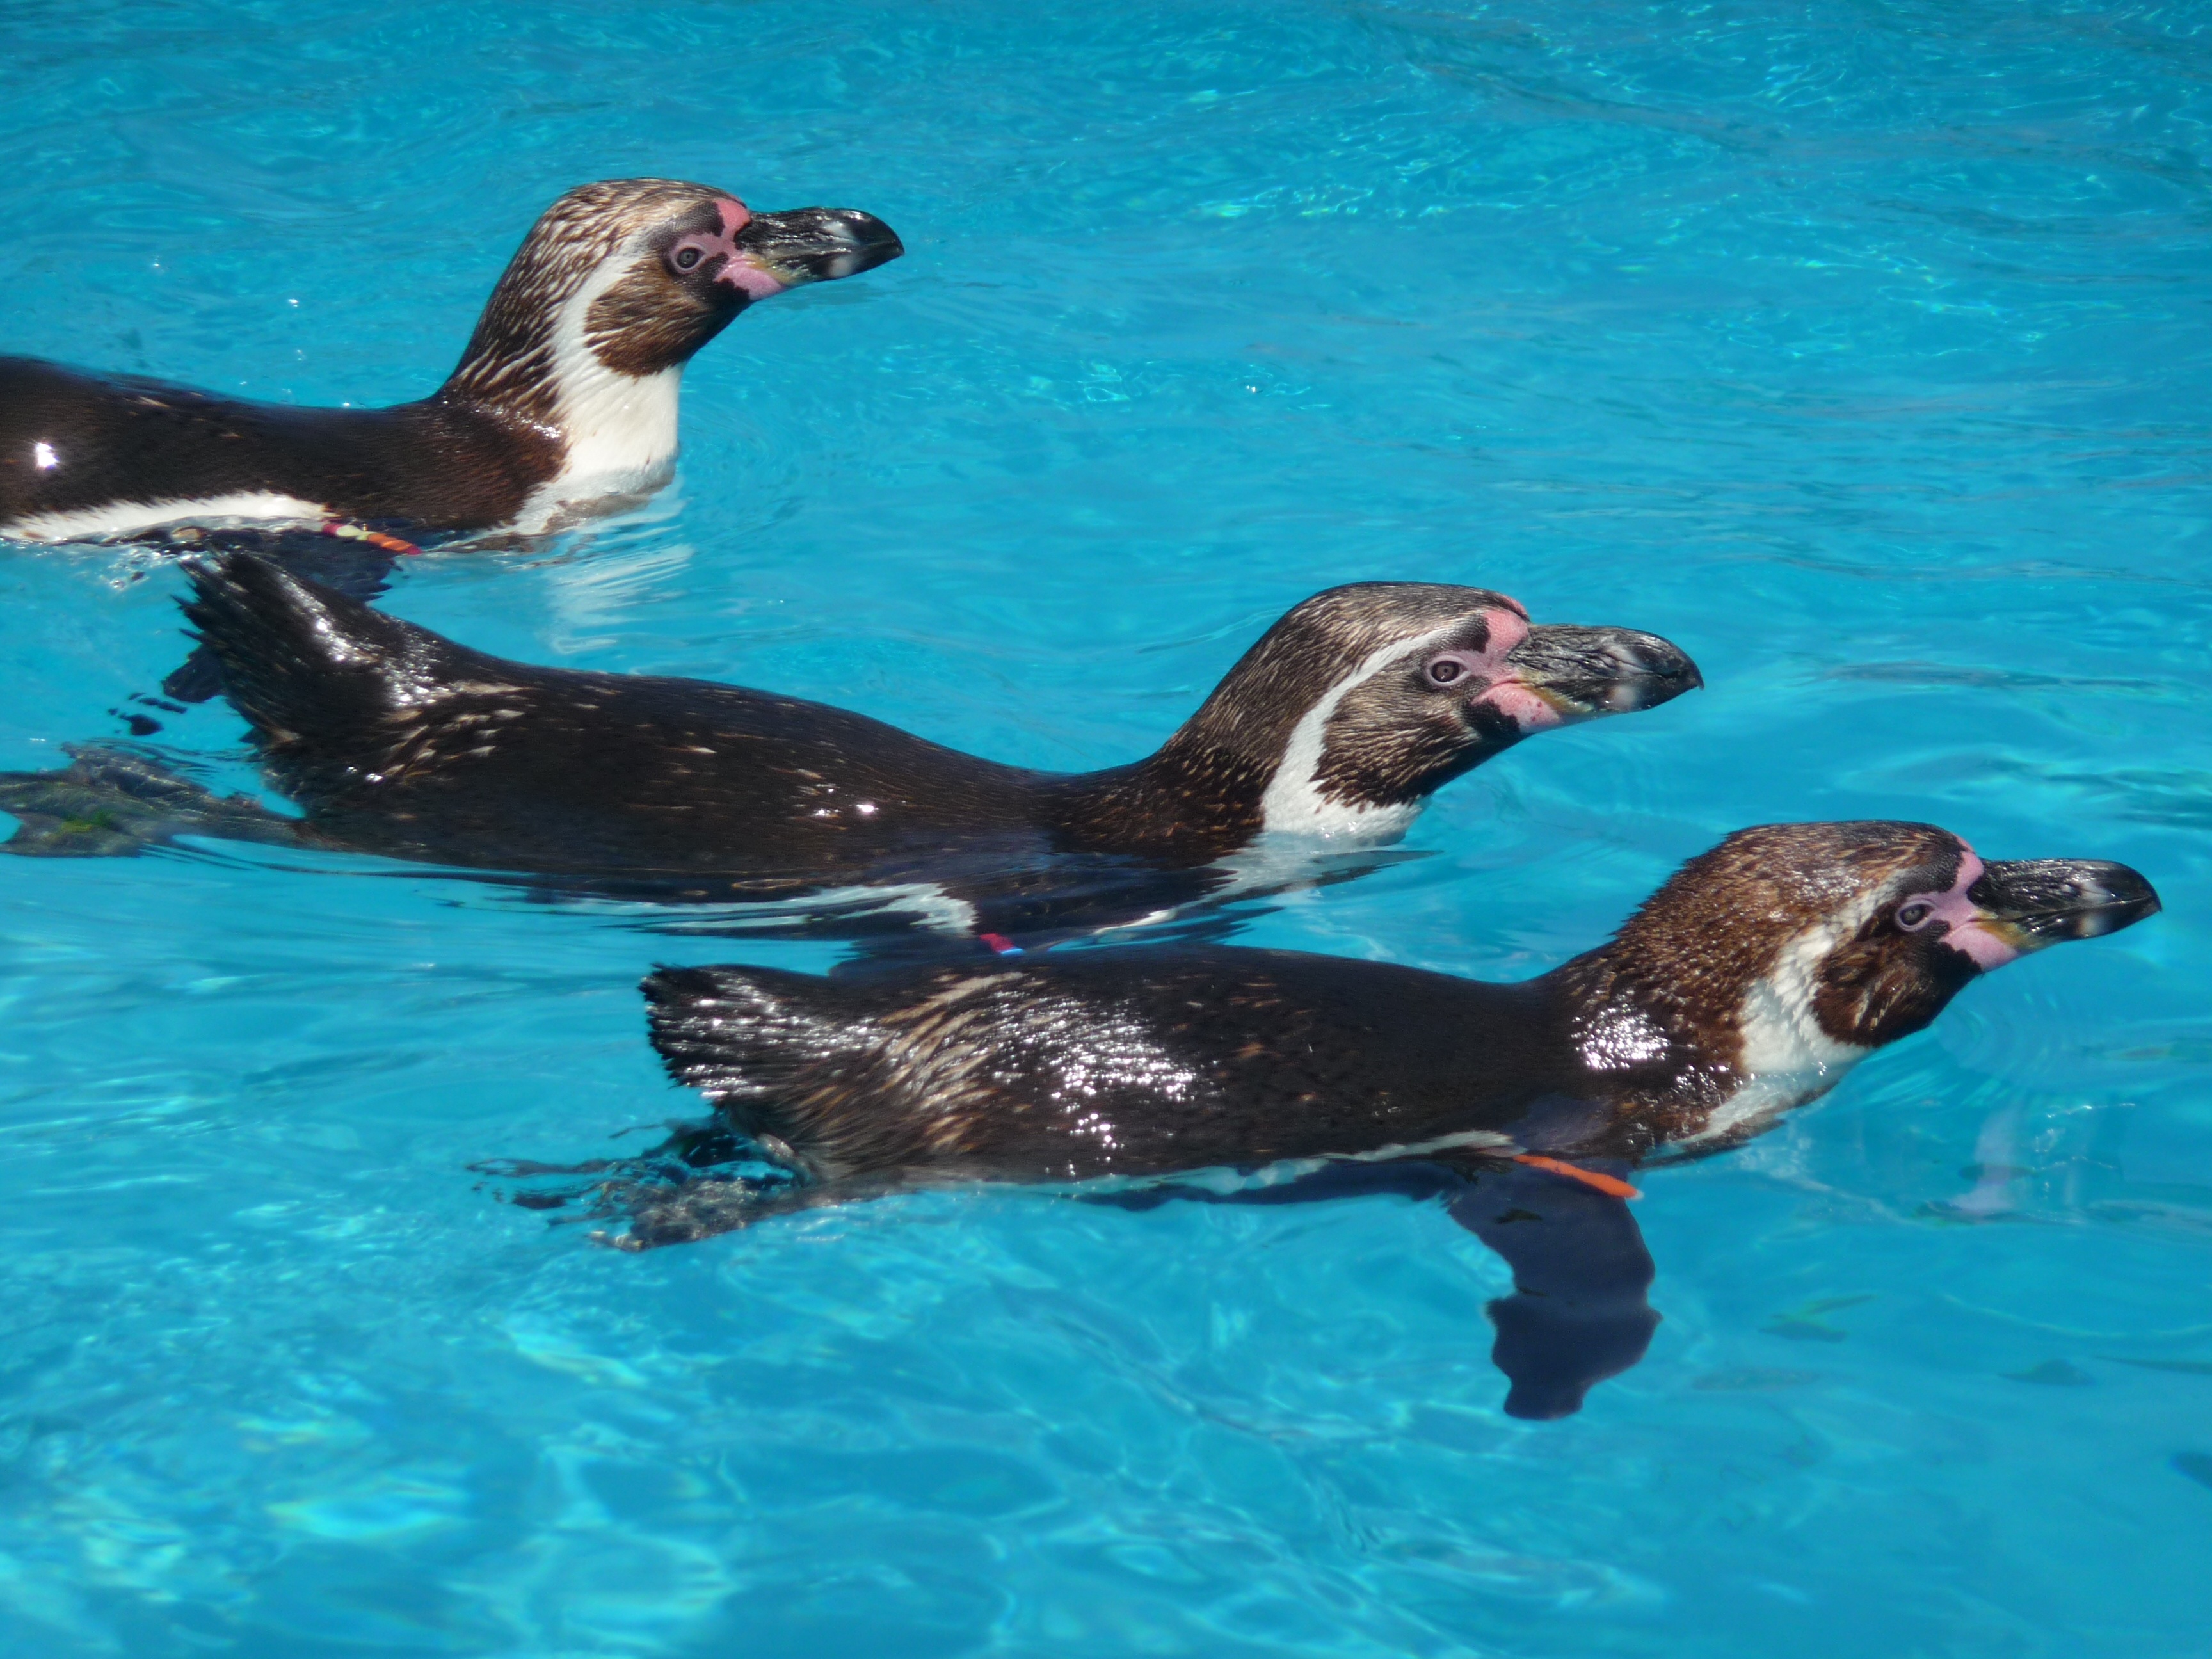
sea, water, nature, animal, wildlife, mammal, penguin, seals, vertebrate, otter, zoo animals, sea otter, marine mammal, mustelidae